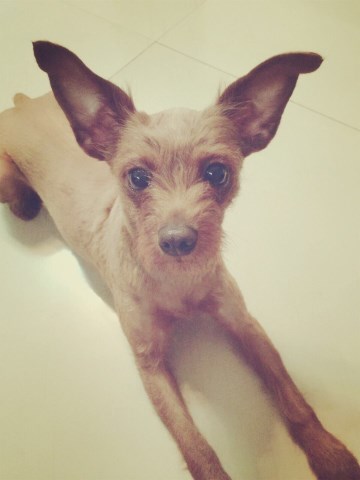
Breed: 7449-n000128-teddy